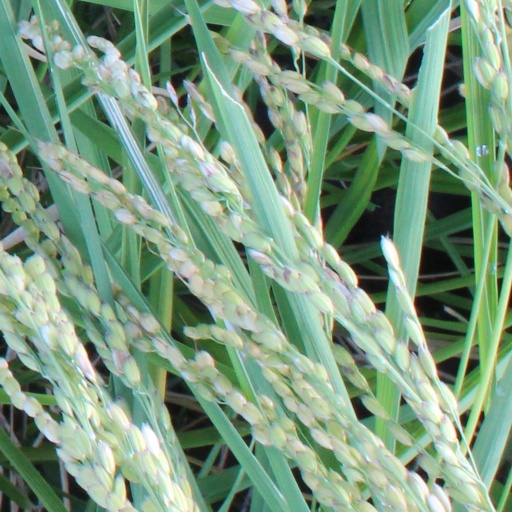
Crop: rice